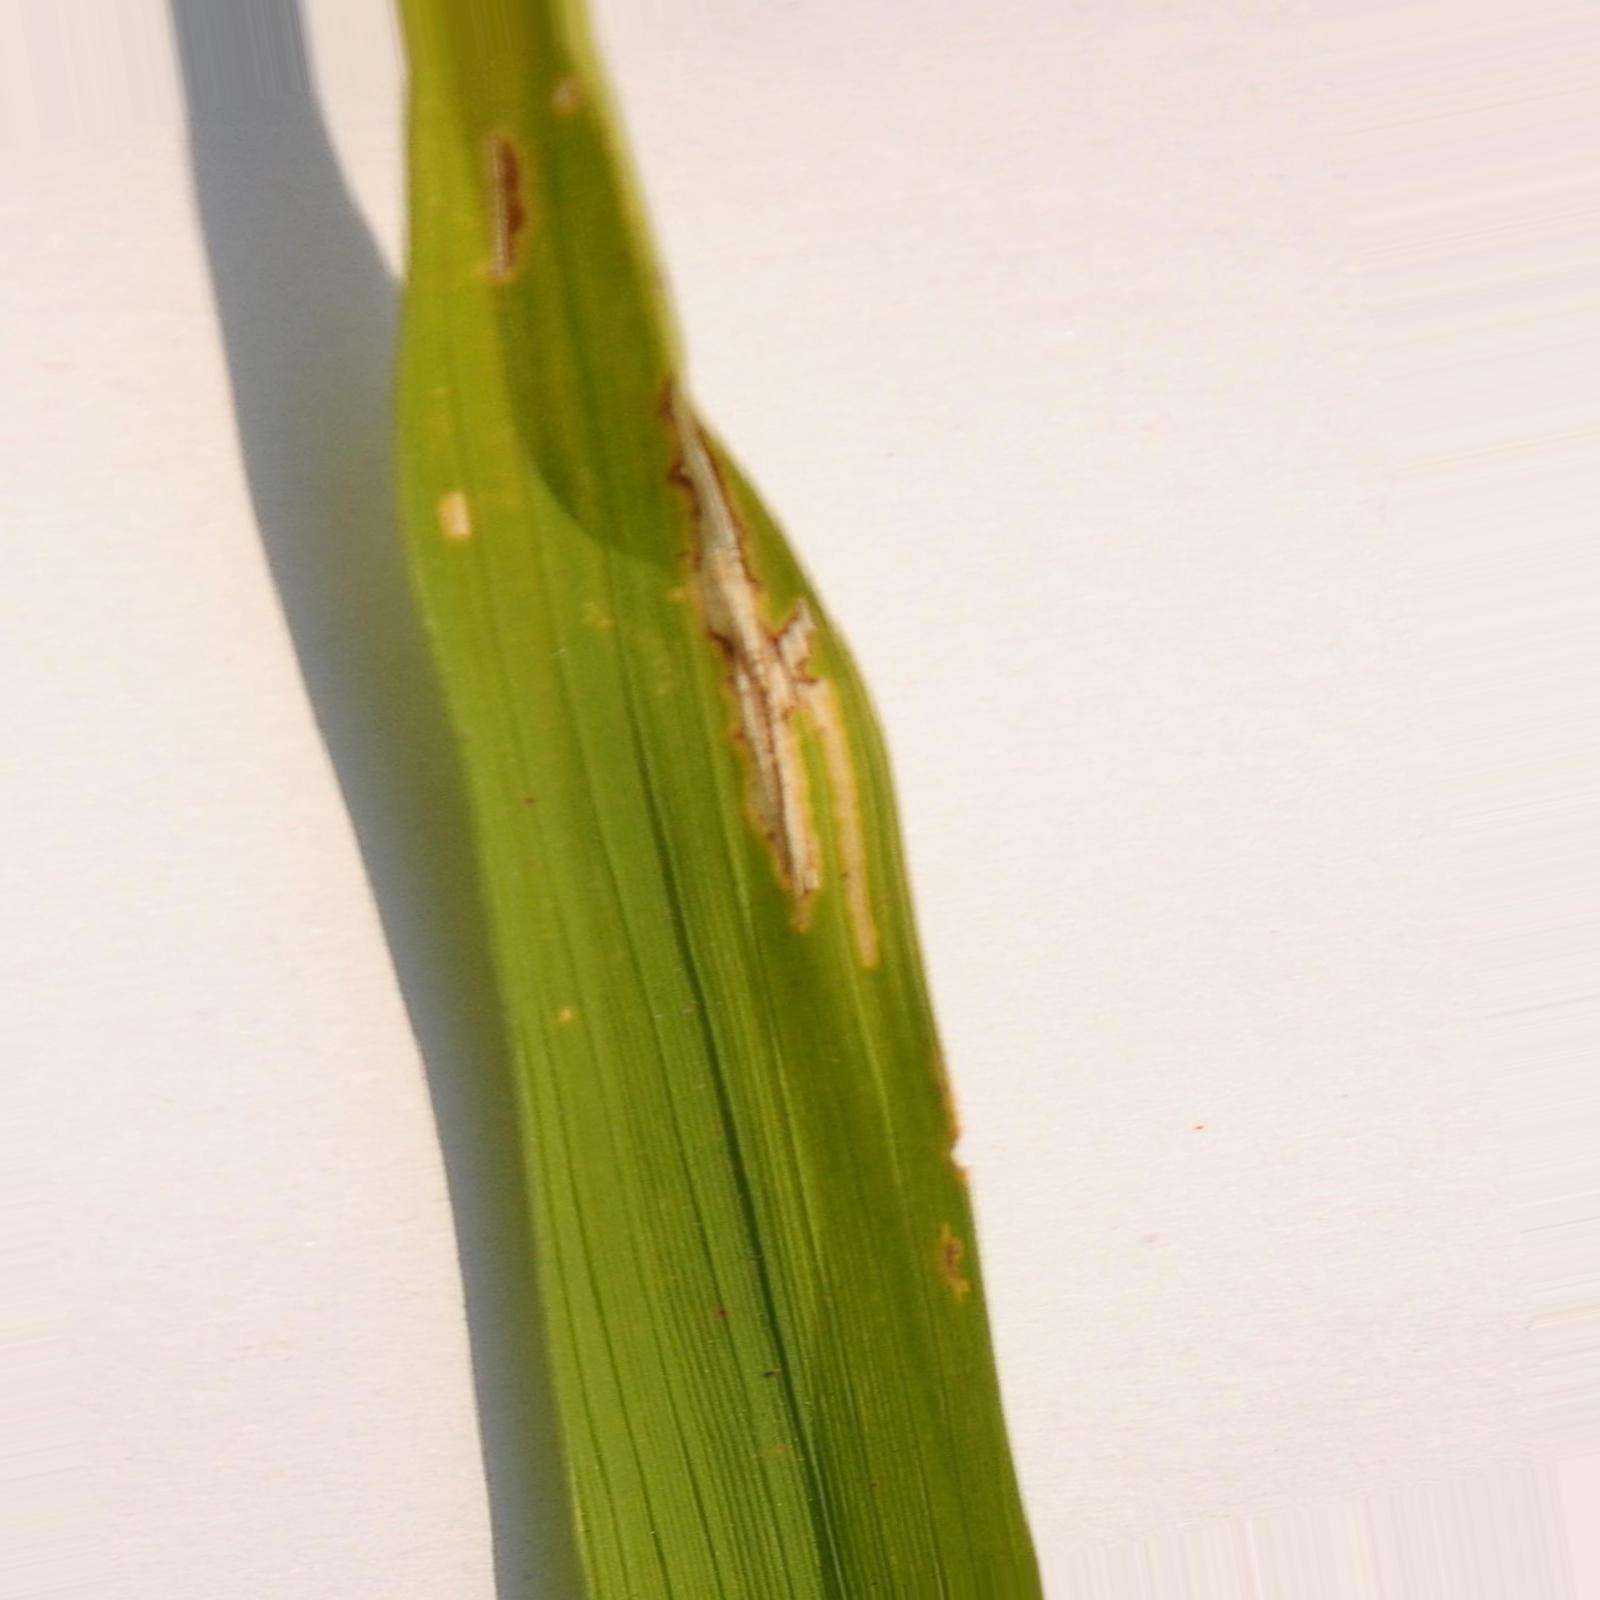
Nhãn: Bệnh Bạc lá (Bacterial leaf blight)